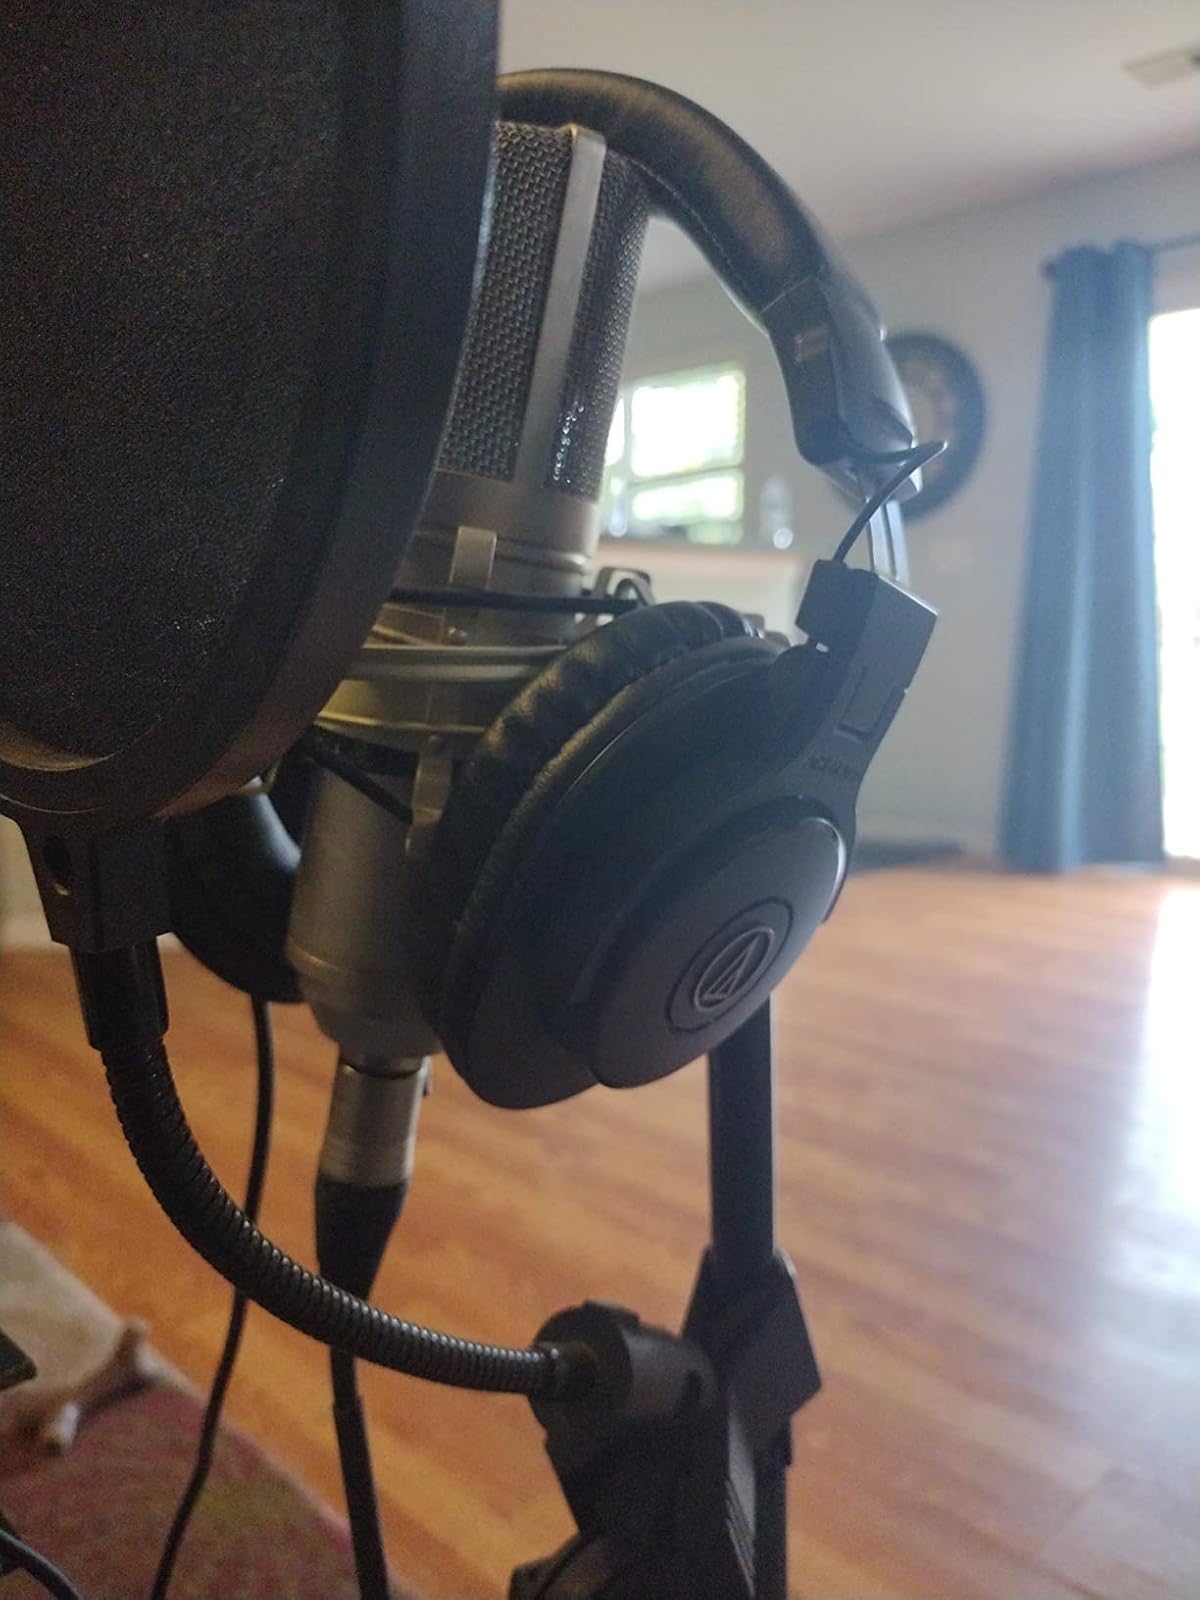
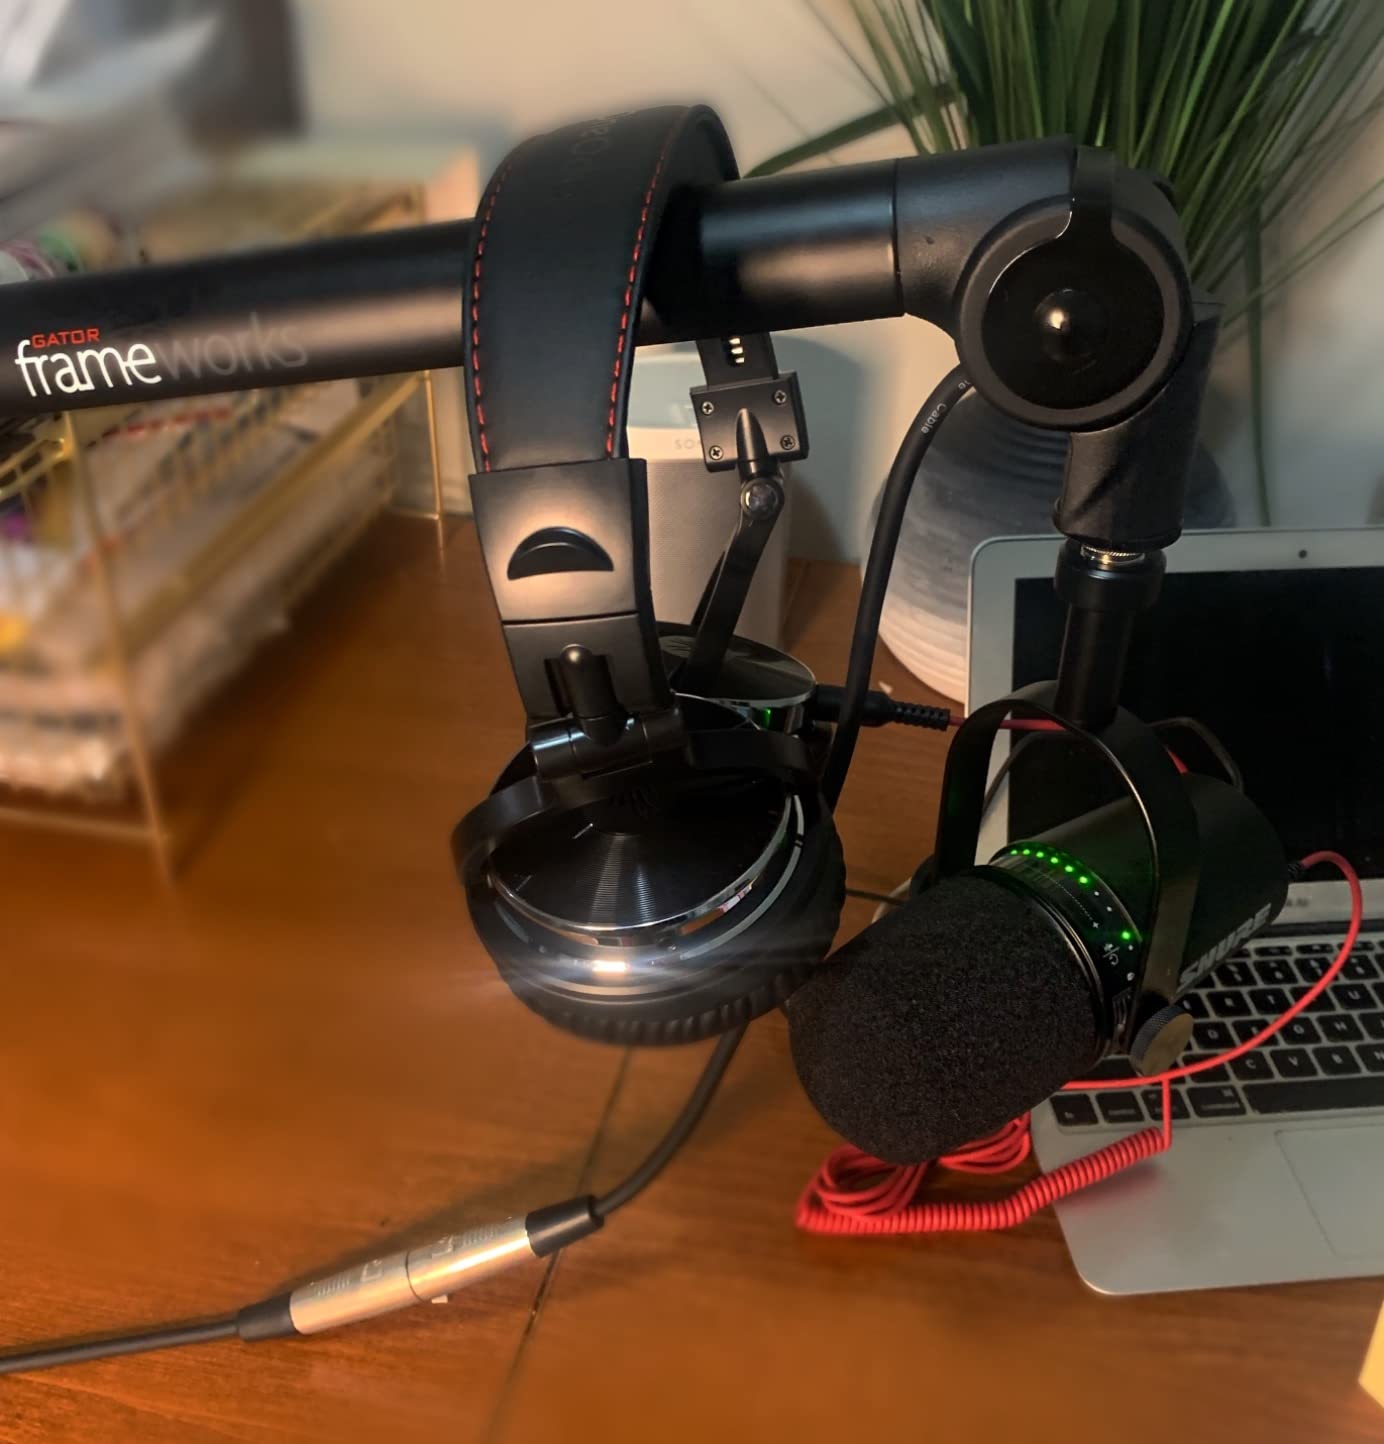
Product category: headphones
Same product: no